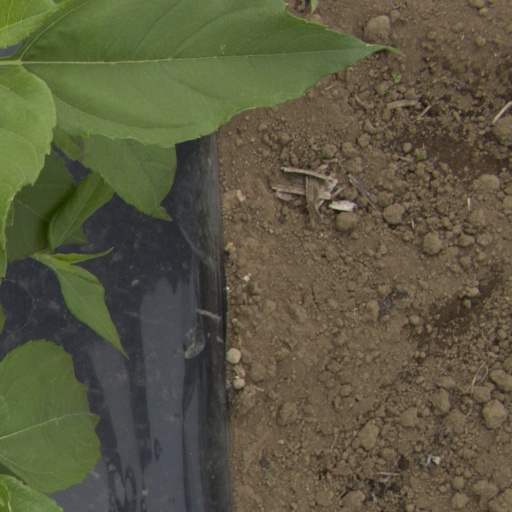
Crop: Jerusalem artichoke